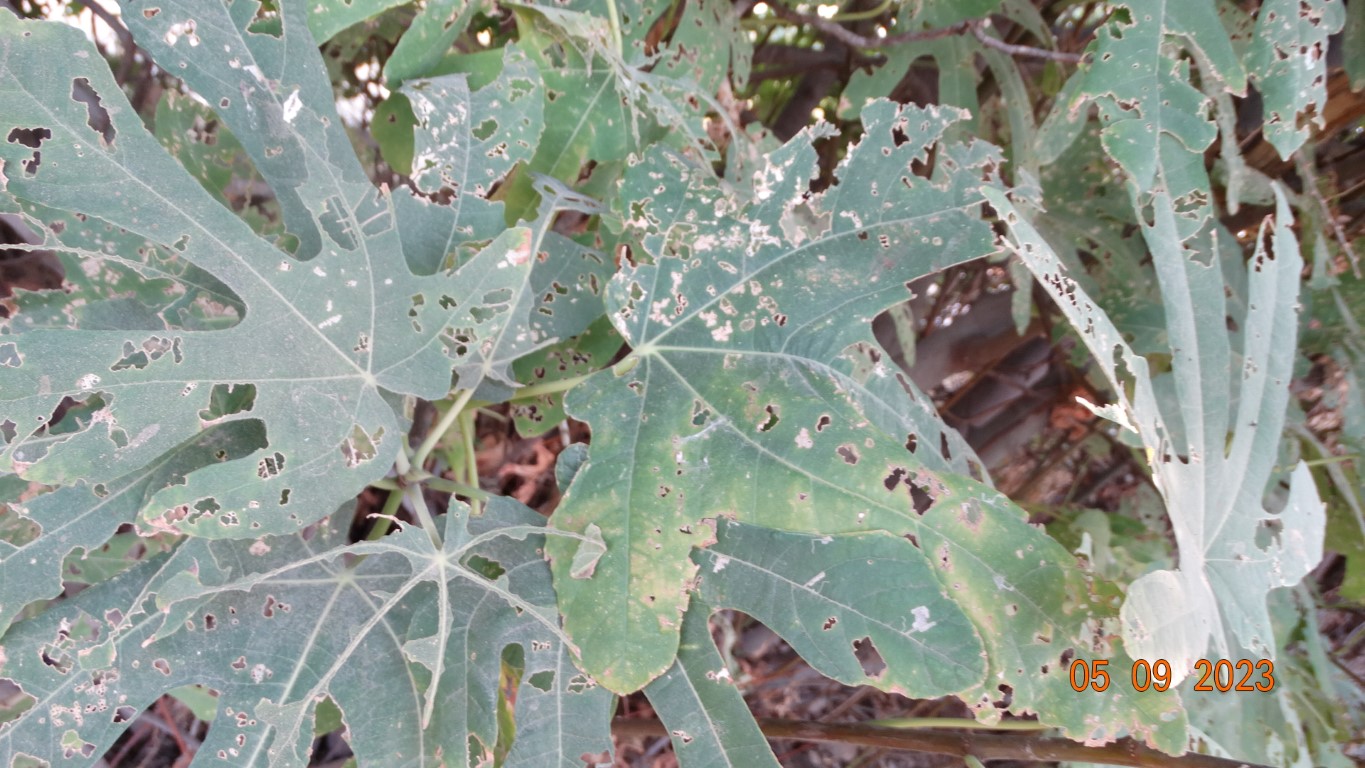
Label: infected